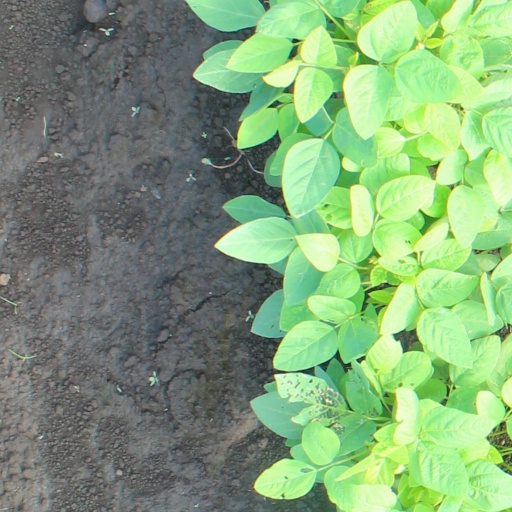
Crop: soybean